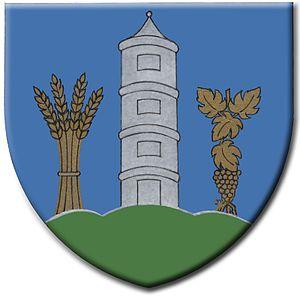
Stetteldorf am Wagram est une commune autrichienne du district de Korneuburg en Basse-Autriche.